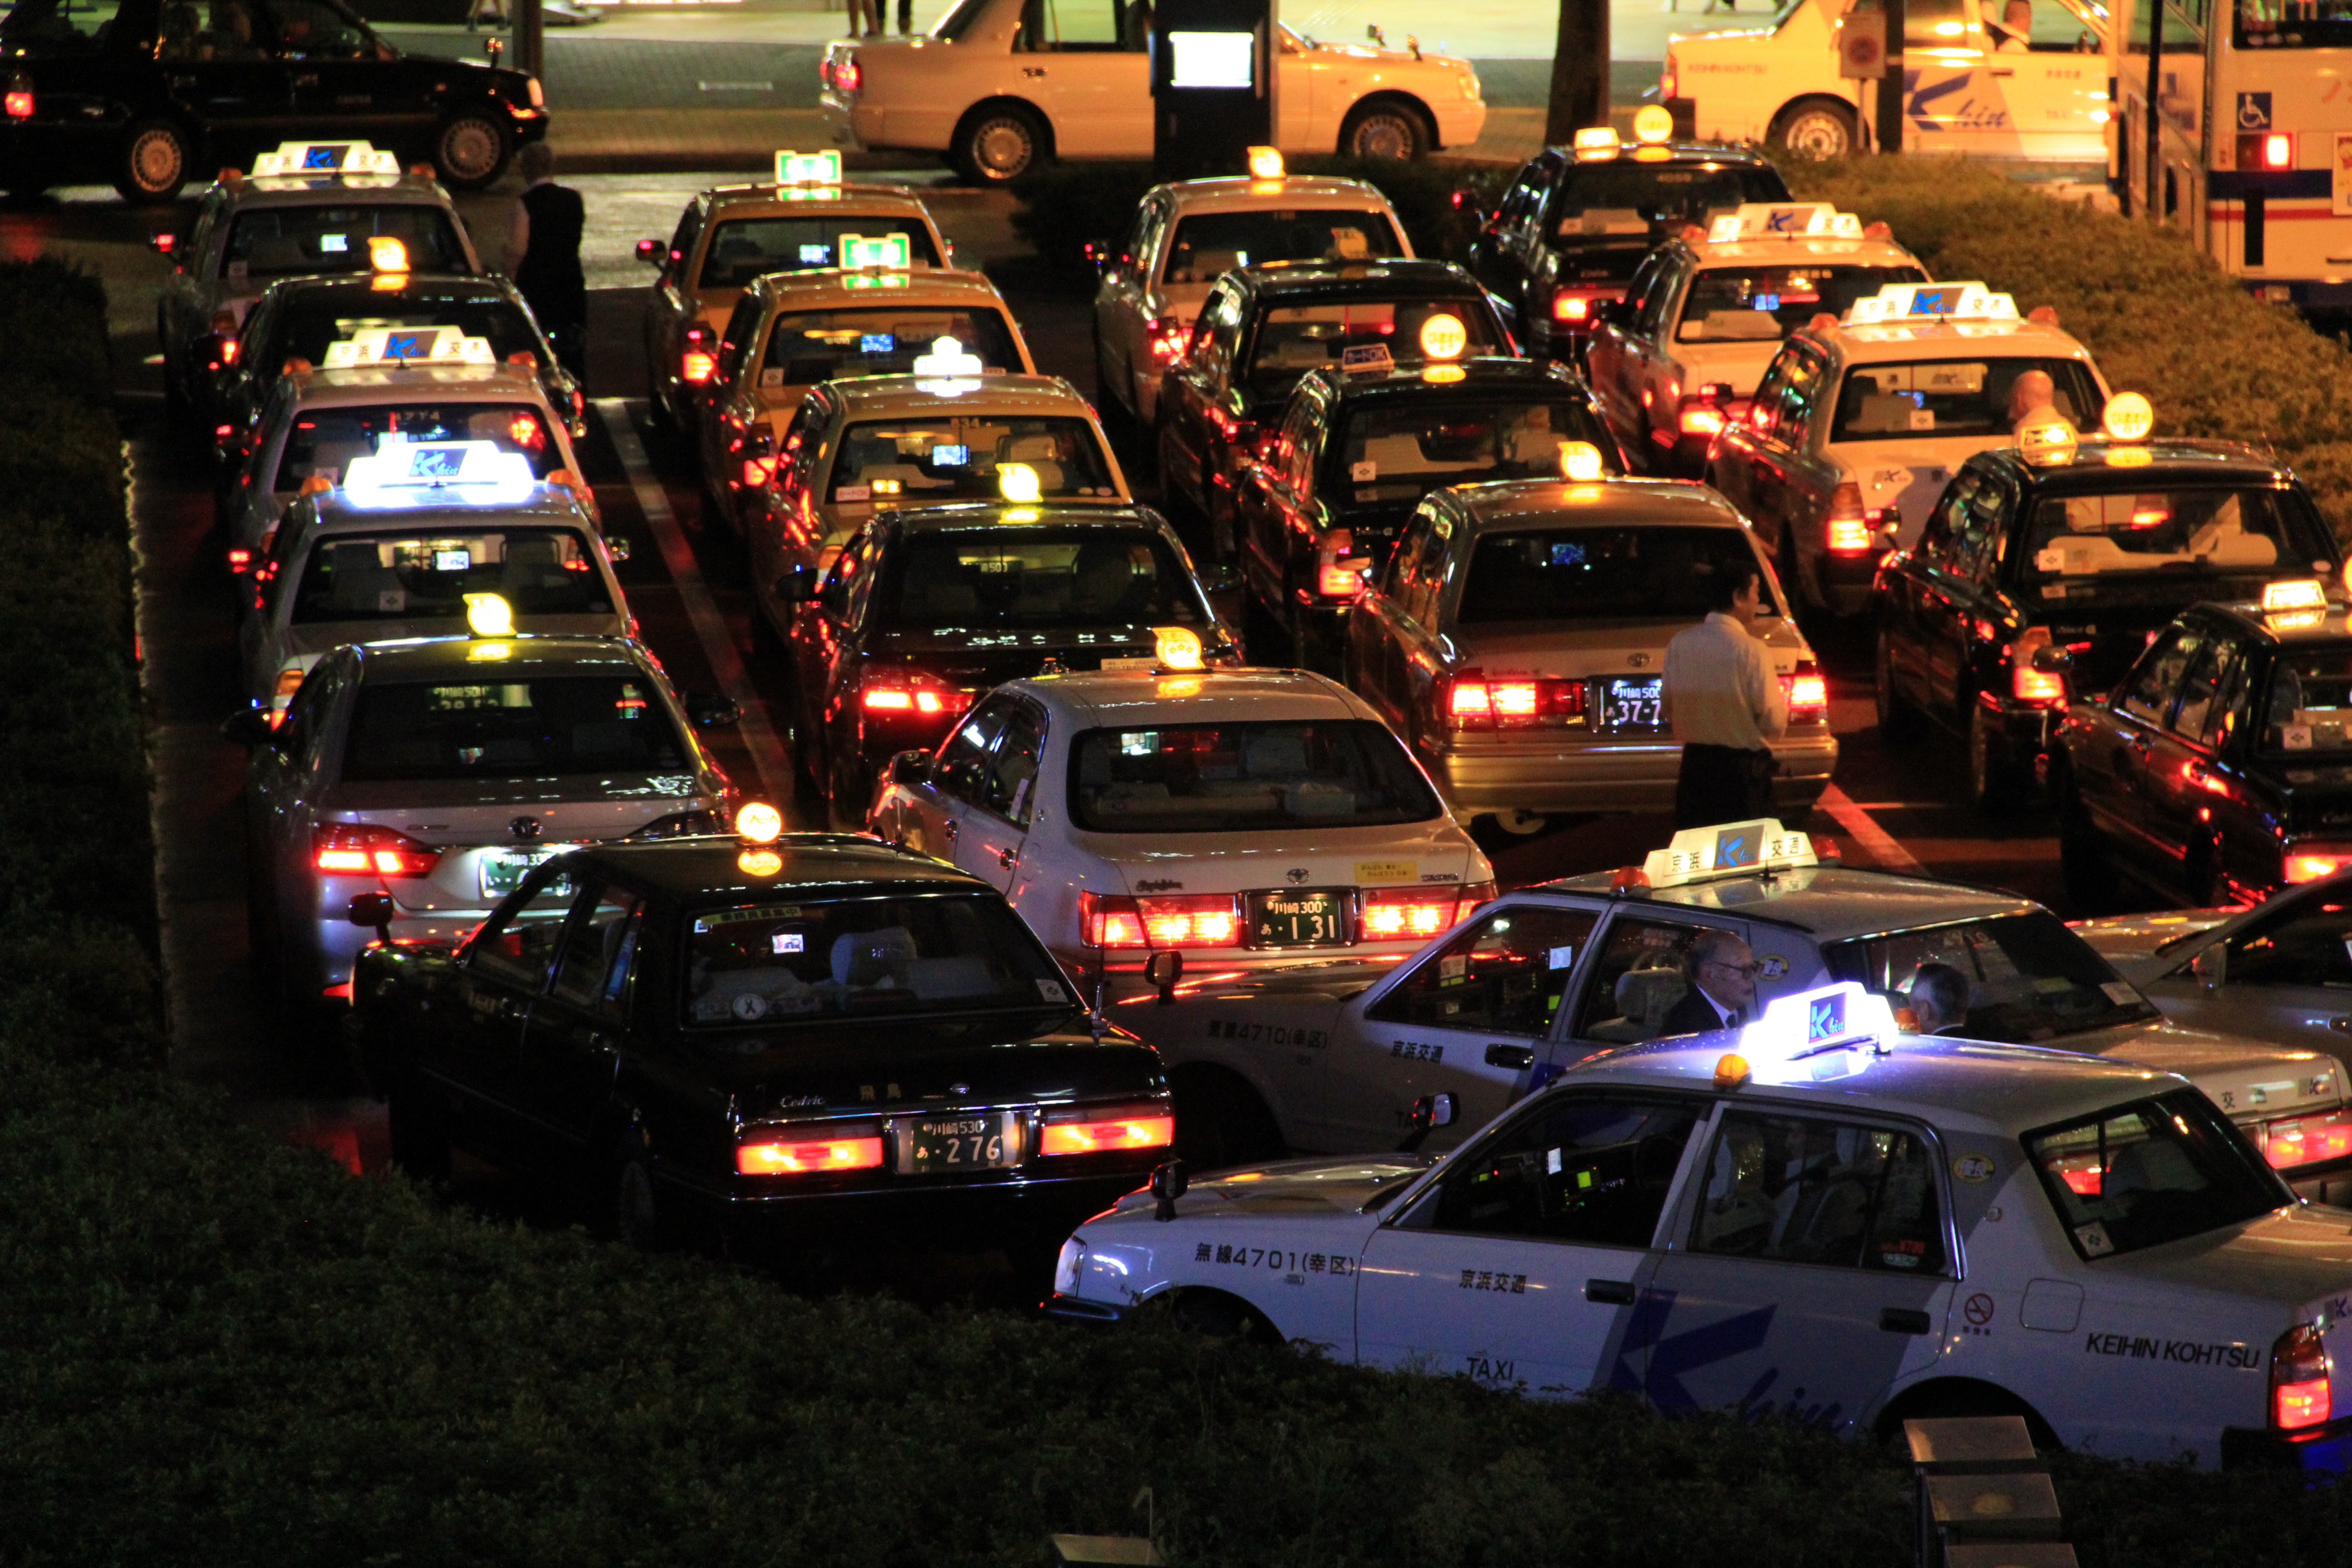
light, traffic, street, car, night, automobile, city, travel, taxi, cab, transportation, transport, vehicle, auto, japan, motor vehicle, cars, taxis, drivers, taxi drivers, taxi lights, black taxi, yellow taxi, white taxi, auto show, traffic congestion